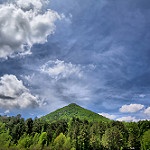
Scene: Outdoor